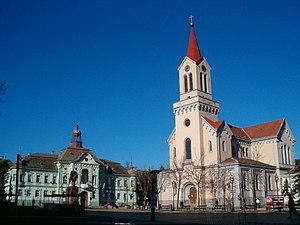
La cathédrale Saint-Jean-Népomucène de Zrenjanin est une cathédrale catholique située à Zrenjanin, dans la province autonome de Voïvodine et dans le district du Banat central en Serbie. Elle fait partie des monuments inscrits sur la liste des entités spatiales historico-culturelles de grande importance de Zrenjanin et, à ce titre, est inscrite sur la liste des monuments culturels de grande importance de la République de Serbie.